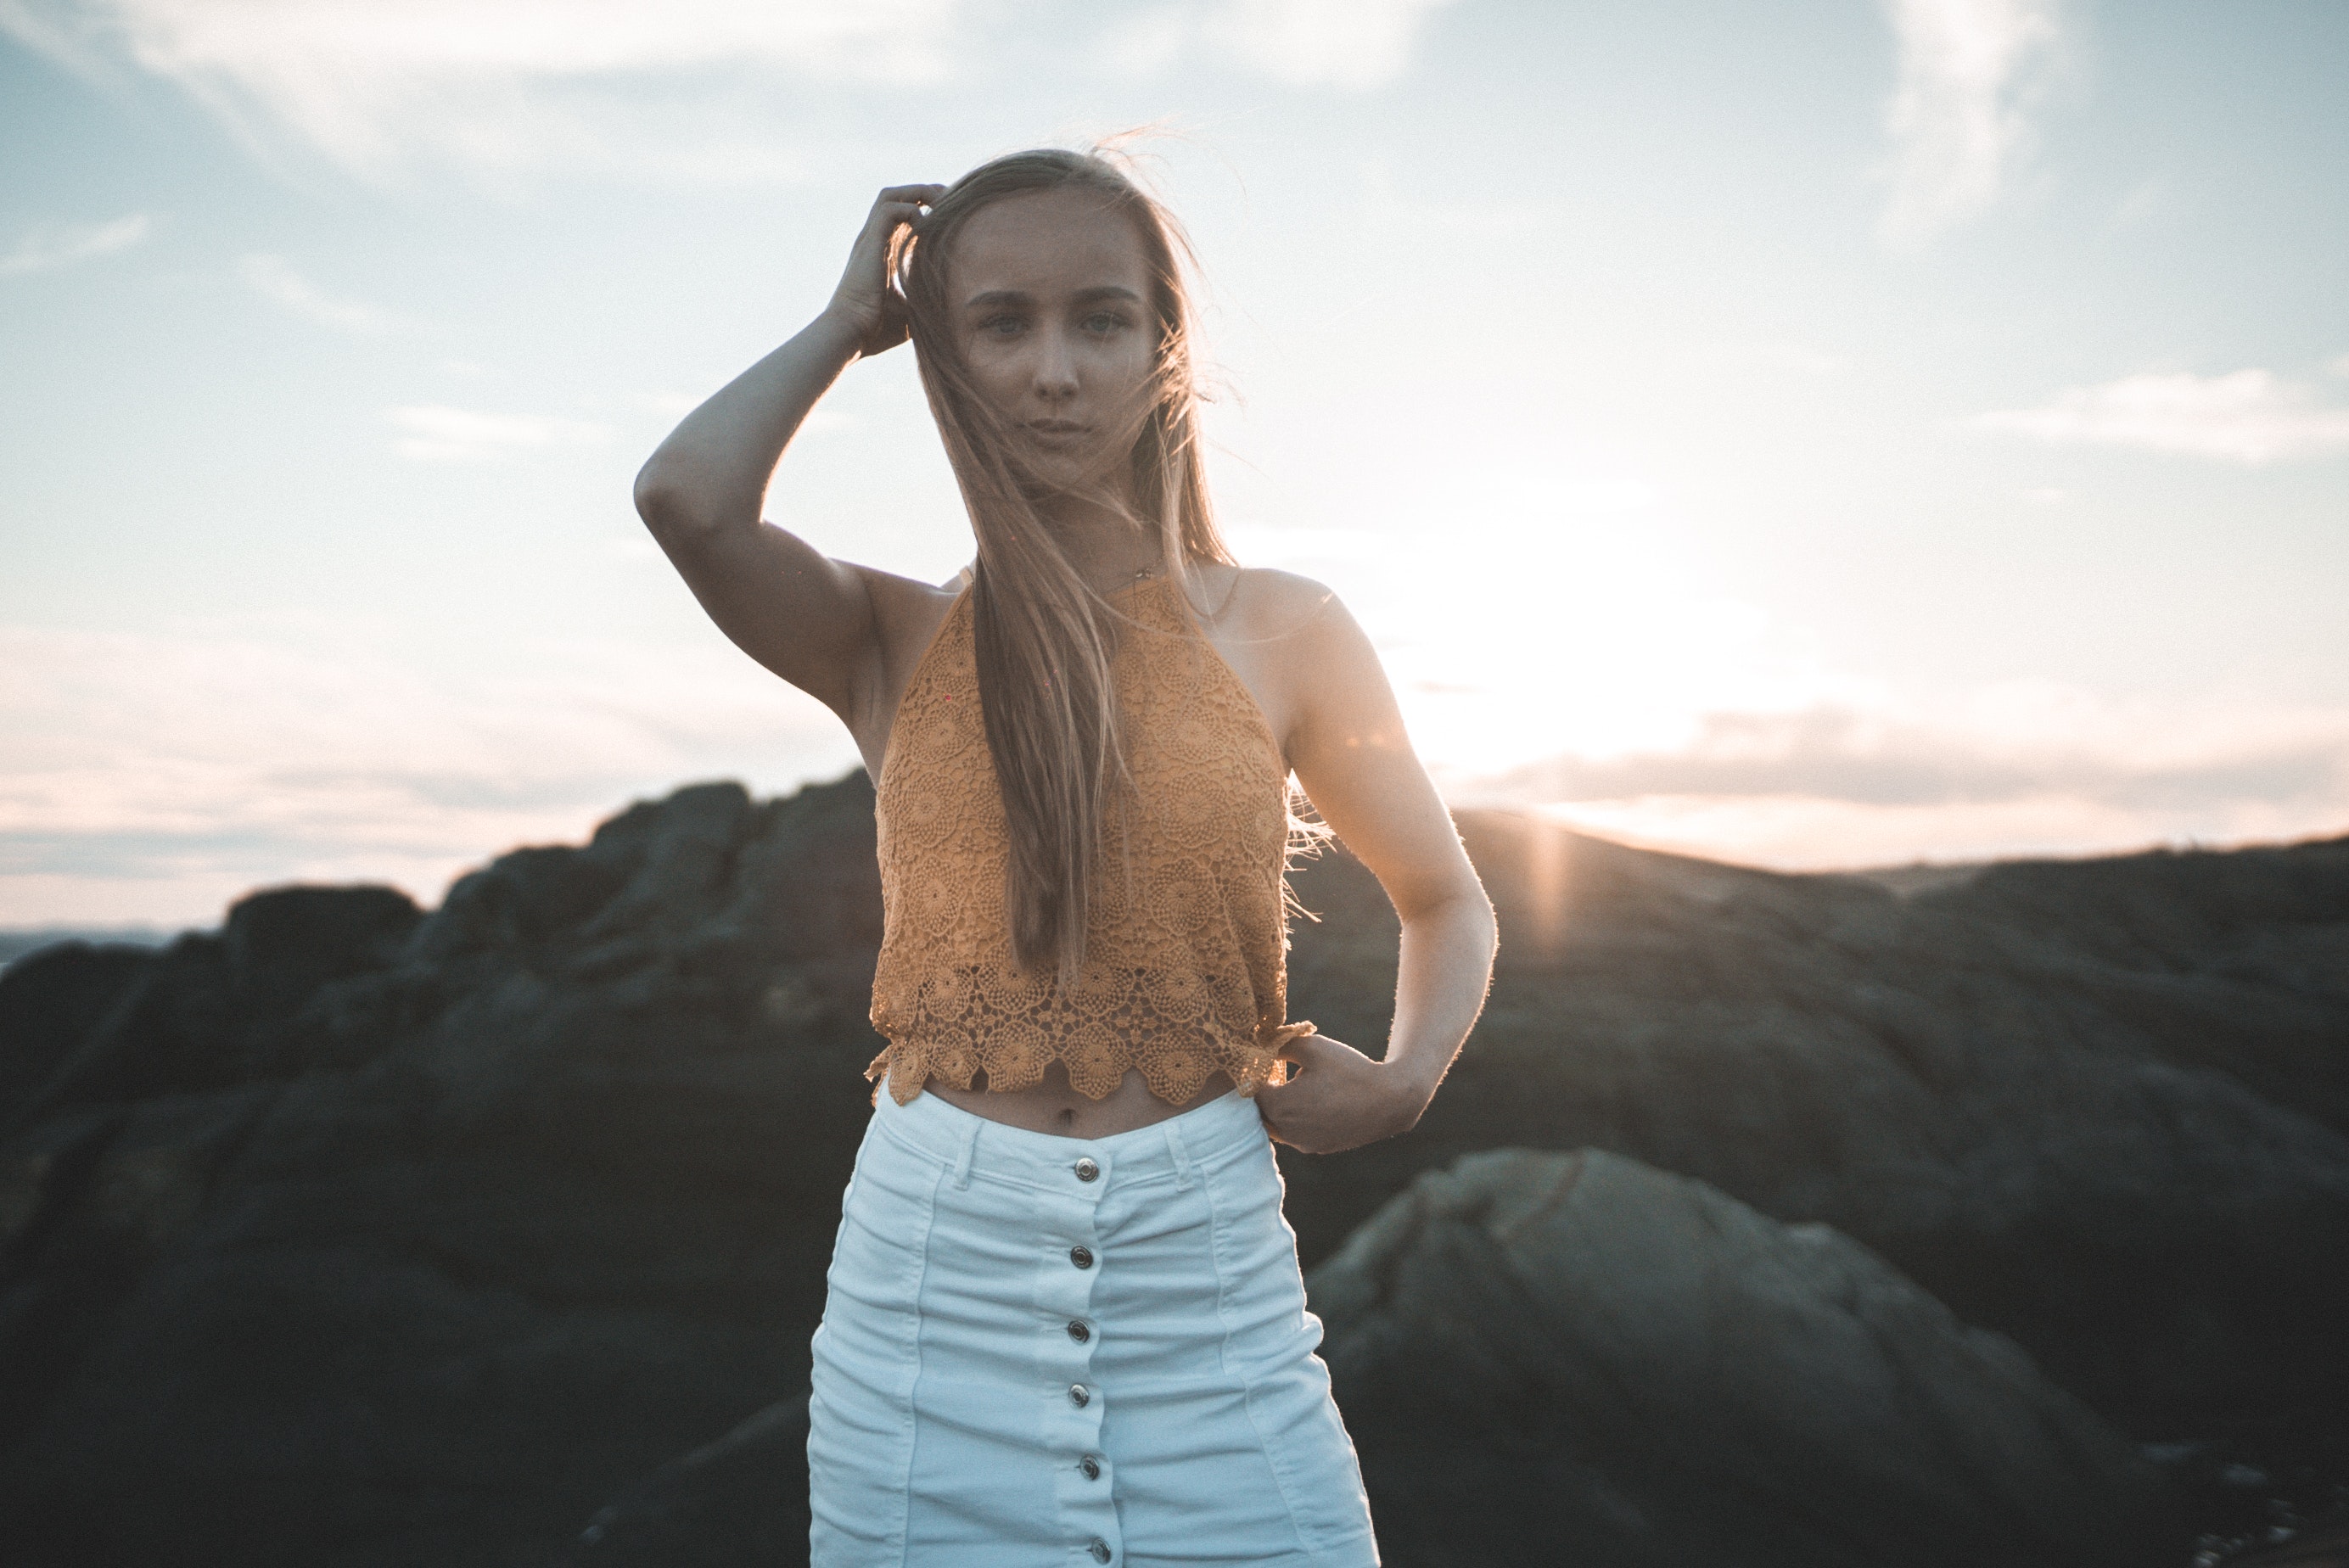
hair, white, photograph, sky, beauty, light, sunlight, skin, shoulder, photography, standing, flash photography, fashion, blond, model, arm, photo shoot, joint, summer, cloud, muscle, jeans, long hair, sea, hand, textile, neck, dress, happy, black hair, trunk, ocean, backlighting, abdomen, portrait photography, style